Maedi

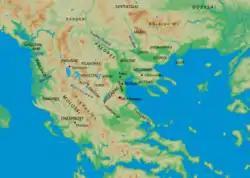
The Maedi are visible in this regional map (as "Maidoi").

The Maedi (also "Maidans", "Maedans", or "Medi") were a Thracian tribe in antiquity. Their land was called Maedica (Μαιδική).